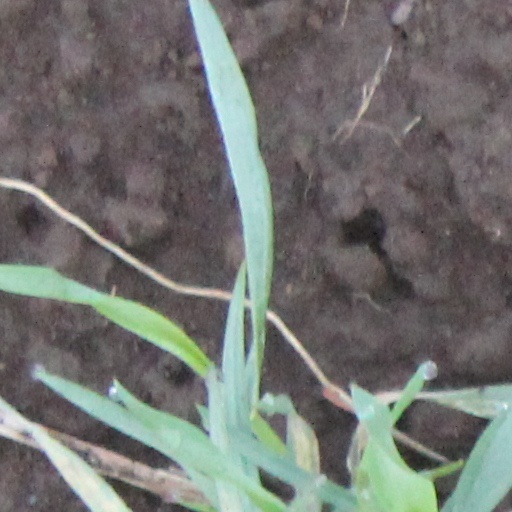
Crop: wheat